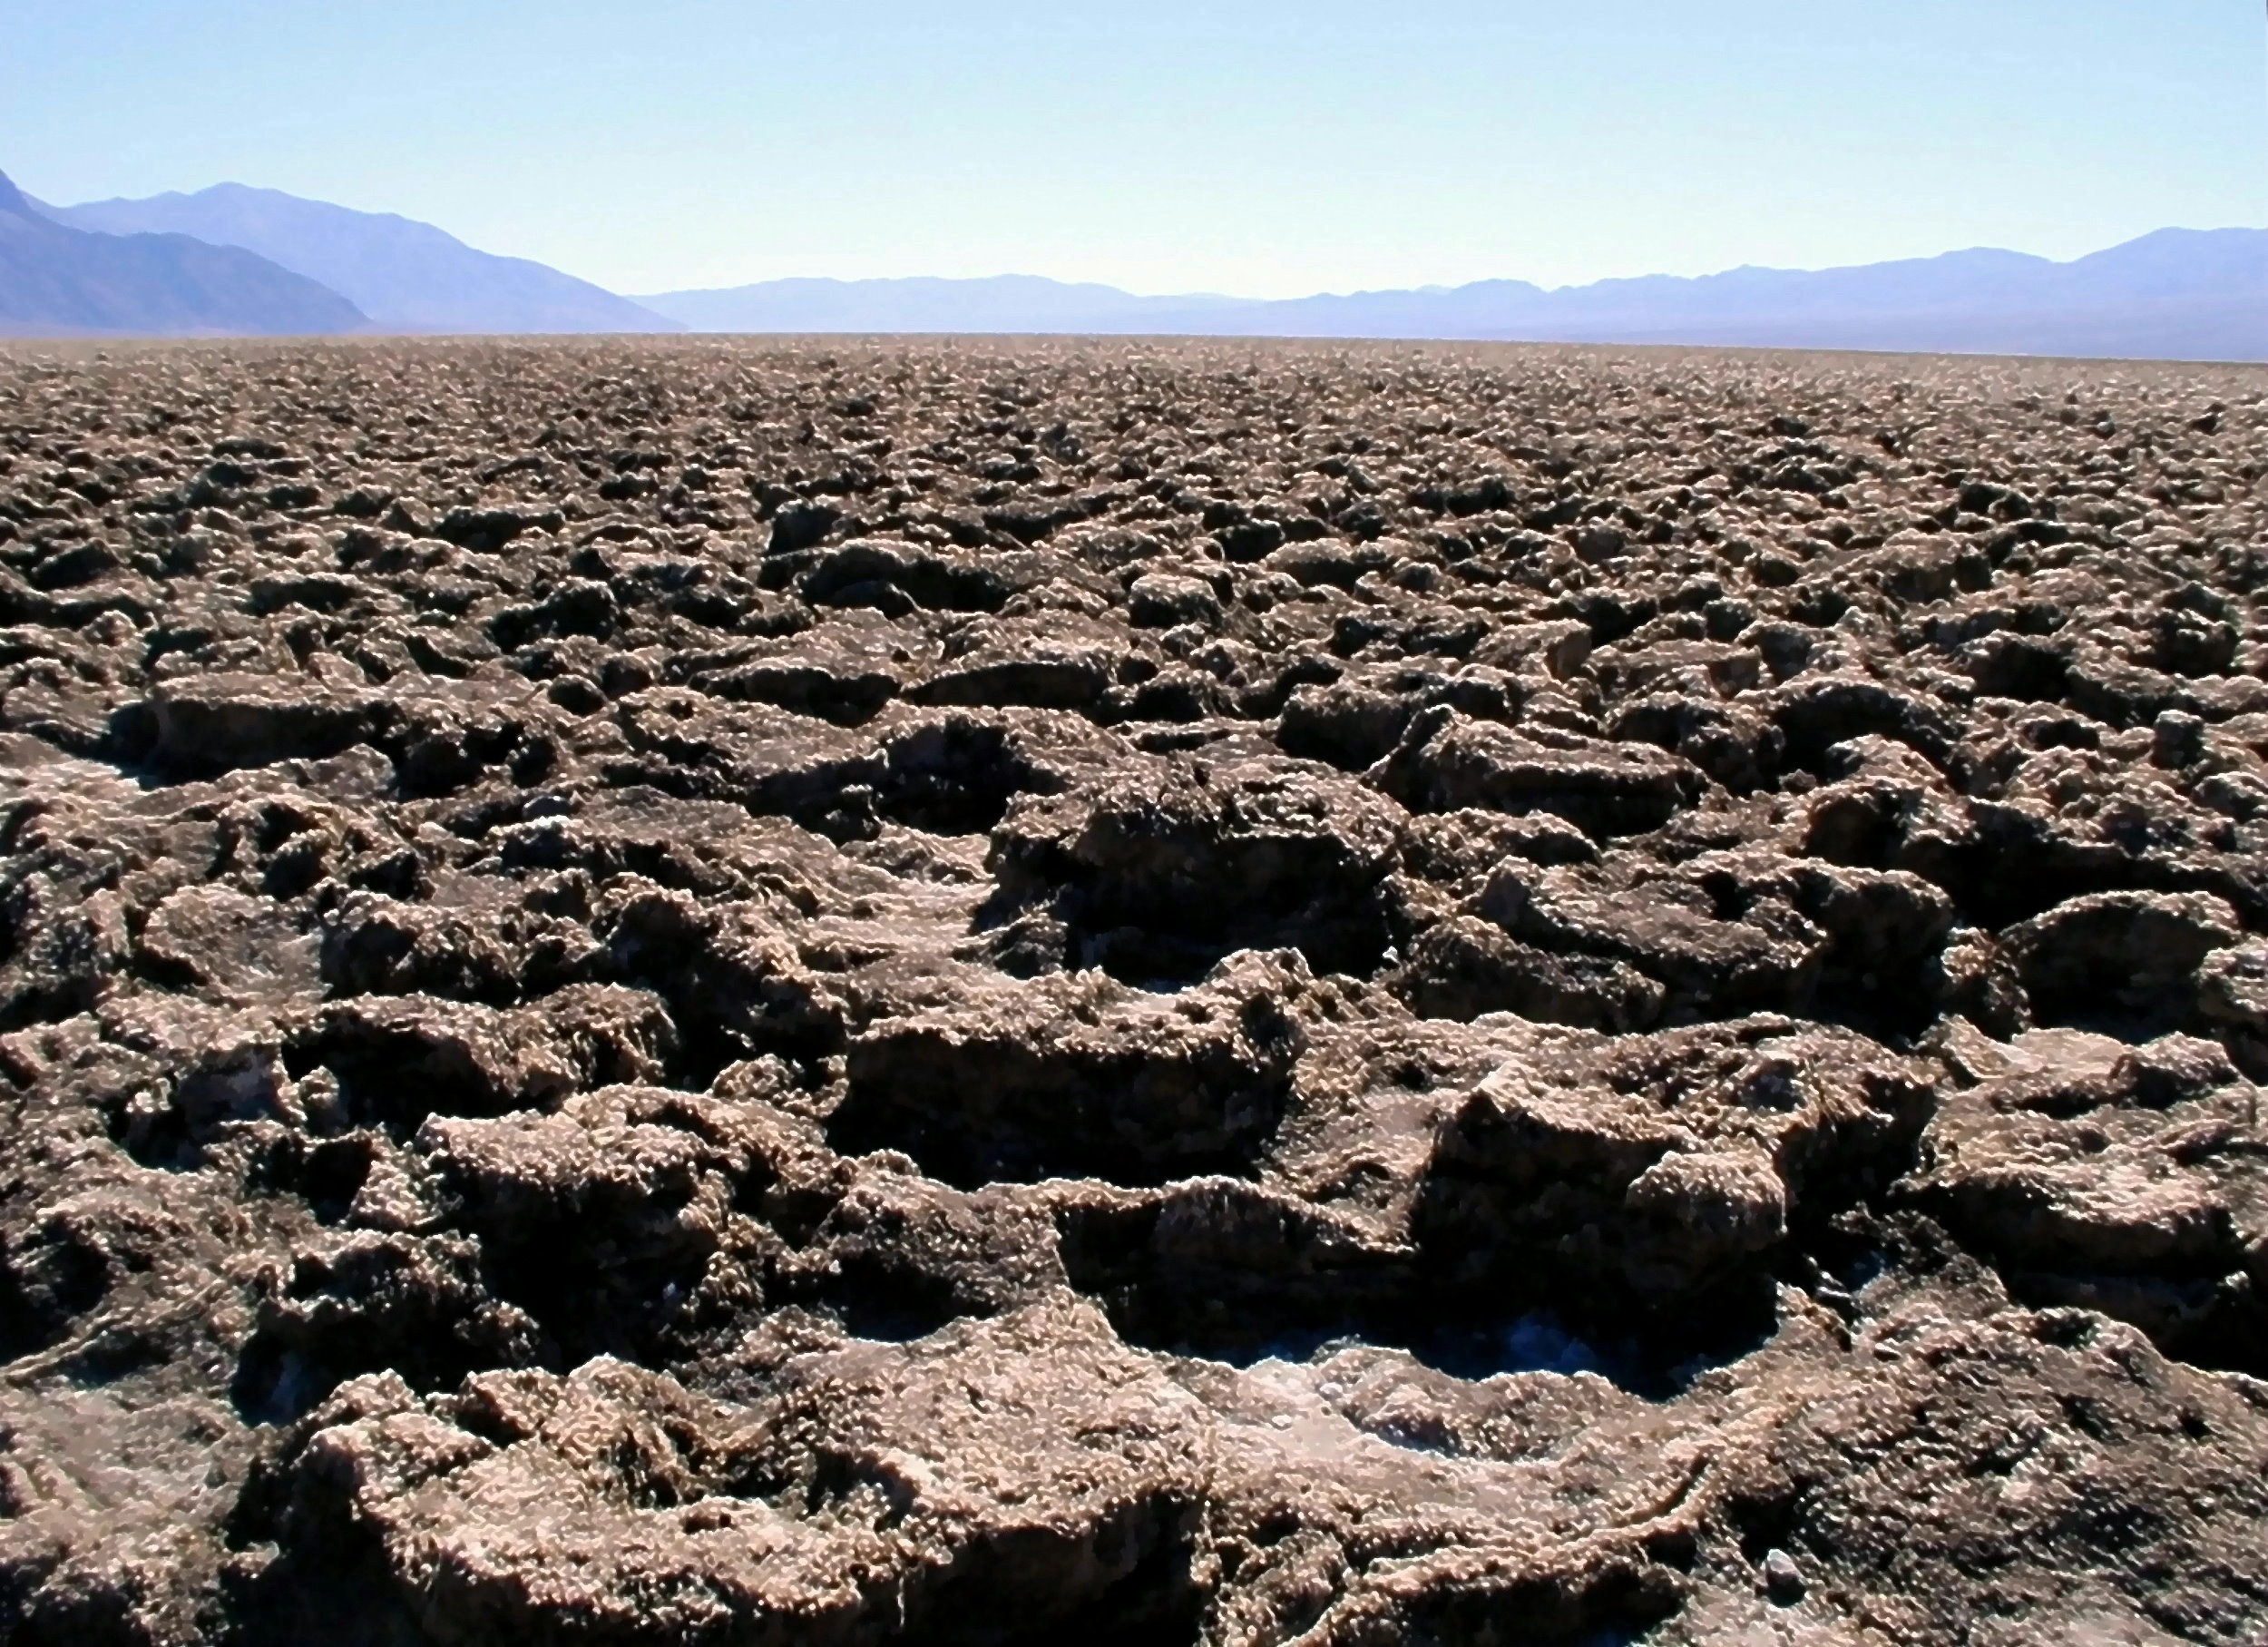
landscape, rock, wilderness, mountain, desert, valley, formation, usa, soil, national park, california, erosion, mojave desert, geology, badlands, plateau, ecosystem, wadi, death valley, landform, deposits, natural environment, geographical feature, aeolian landform, geological phenomenon, devils golf course, salt deposits, hitzepol